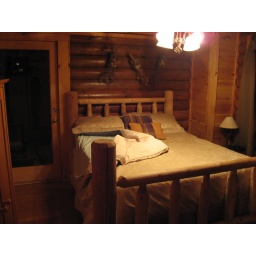
The bedroom in the cabin, again pretty nice. The door to the back goes out to the deck.